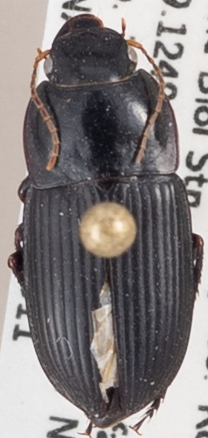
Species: Anisodactylus ovularis
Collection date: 2022-05-11
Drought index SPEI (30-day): -0.01
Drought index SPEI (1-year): -0.82
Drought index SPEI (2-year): -0.334